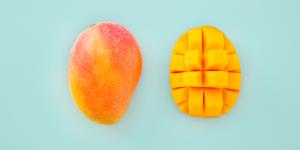
como pelar un mango facil y rapido